Mary Barbour

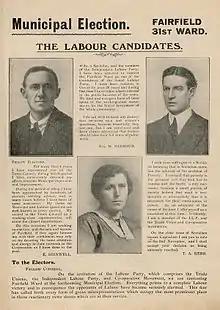
Govan Fairfield election address

In 1920, Barbour stood as the Labour candidate for Fairfield ward in Govan, and was elected to Glasgow Town Council, becoming one of the city's first woman councillors. While Barbour has often been credited as being 'the first Labour woman councillor in Glasgow', this is not the case. Barbour was one of a pioneering group of five women who were elected in 1920 which included Eleanor Stewart (Maryhill) as the other Labour woman councillor, and Jessica Baird-Smith, Mary Bell and Mary Anderson Snodgrass all respectively elected as Moderate councillors. It would appear that the misconception about Barbour being the "first Labour woman councillor" originated in Patrick Dollan's book about the Kinning Park Co-operative Society, published in 1923. While standing for election, Barbour stated that "the advent of a woman candidate was seen by some men and women as outrageous", but contended that women councillors were needed to tackle issues that affected women and children.